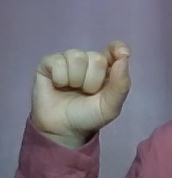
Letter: fa